160th Special Operations Aviation Regiment (Airborne)

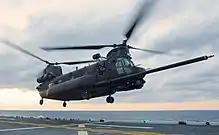
An MH-47E from the regiment lands aboard the

In July 2006, a pair of MH-47Es from 160th SOAR attempted to insert a combined strike element of DEVGRU, Rangers, and Afghan commandos in Helmand Province, Afghanistan, to attack a compound. With some troops on the ground, a large insurgent force ambushed them. Both helicopters were struck by small arms fire. One MH-47E pilot put his aircraft in the line of fire to protect the other MH-47E as its assault team disembarked. An RPG hit the shielding MH-47E, whose pilot crash-landed with no serious injuries to operators or aircrew. The Ranger commander and an attached 2nd Commando Regiment operator organised an all-round defence while the other MH-47E held back the advancing insurgents until its miniguns ran out of ammunition. An AC-130 Spectre joined the battle and kept the down crew and passengers safe until a British Immediate Response Team helicopter recovered them. The AC-130 then destroyed the MH-47E wreck, denying it to the Taliban.